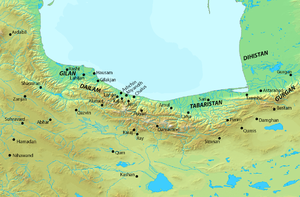
Farrokhzad, également connu sous le nom de Pav, était un aristocrate iranien de la maison des Ispahbodhan et le fondateur de la dynastie Bavandide, gouvernant de 651 à 665. il a joué un rôle majeur dans les dernières années de l'empire sassanide et l'invasion arabe de l'iran.